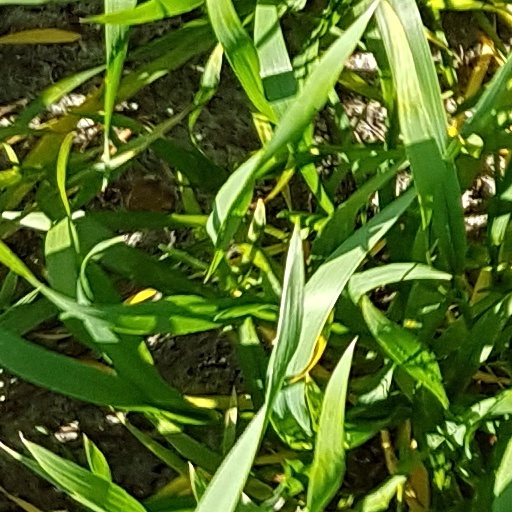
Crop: wheat